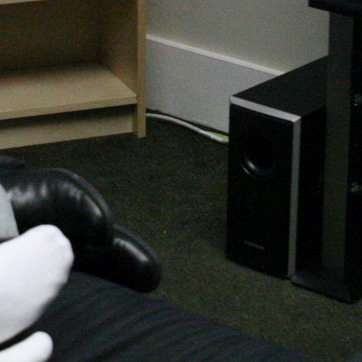
Material: carpet